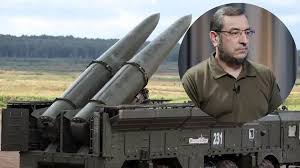
Label: Iskander